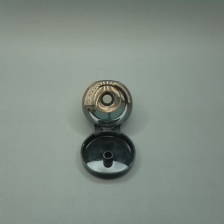
Color: black
Cap type: flip-top cap